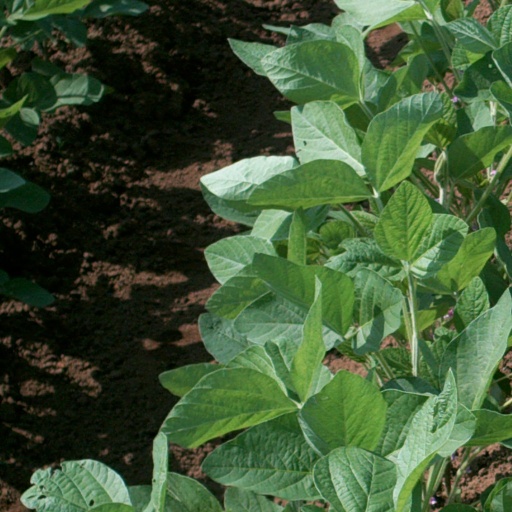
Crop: soybean